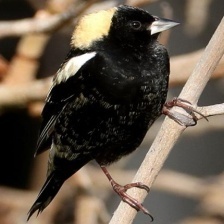
Species: BOBOLINK
Scientific name: DOLICHONYX ORYZIVORUS